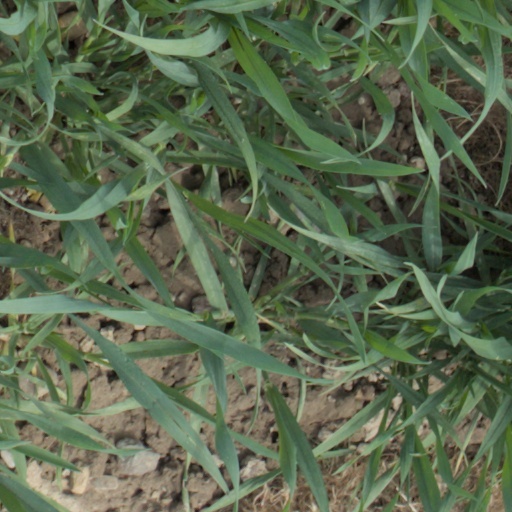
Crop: wheat